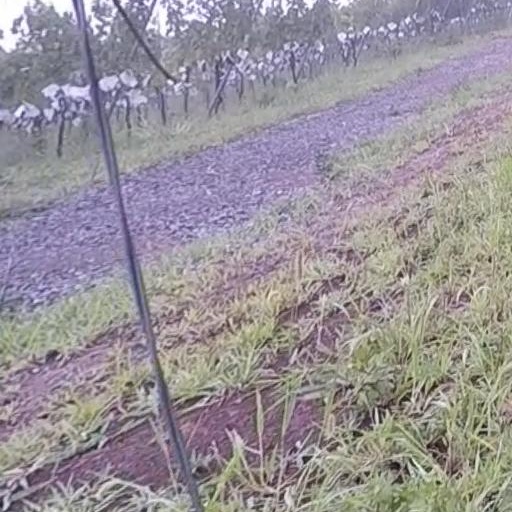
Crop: grape